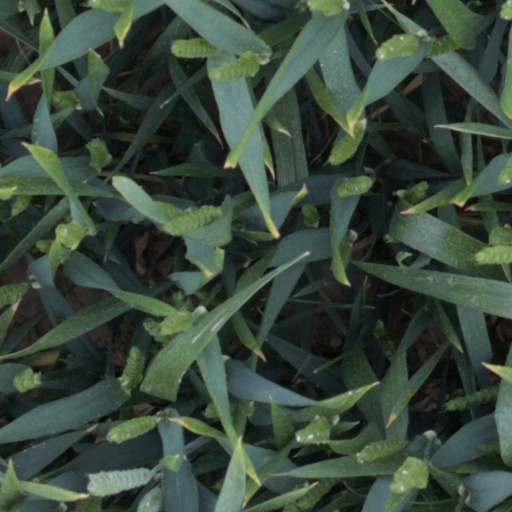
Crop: wheat